St Peter's Church, Lowick

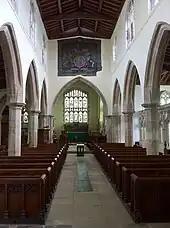
The nave

Although the church has early 14th-century origins, it is mainly late 14th and early 15th century, being built for the Greene family of Drayton House. A large heraldic shield dominates the nave, and the chancel bears the arms of the Greene family, and also that of John Heton, rector from 1406 to 1415. The list of clergy (see below) shows the appointments from Nicholas de Nevil in 1217, so the current building must have been a replacement for an earlier one.